AEG Wagner Eule

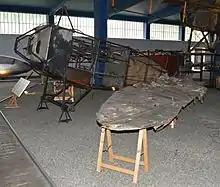

The only surviving prototype example is displayed in unrestored condition at the Narodowe Museum Lotnictwa in Kraków, Poland, having been displayed for the first time to the public in 2003 after years in storage. It was transferred to Deutsche Luftfahrt Sammlung prior to World War II. It was moved to Poland to protect it from Allied bombings.